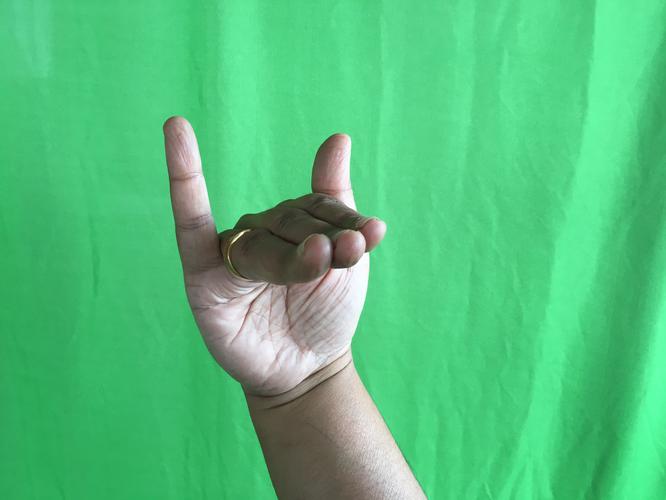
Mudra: Mrigasirsha
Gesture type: single_hand